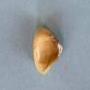
Maize quality: Bad